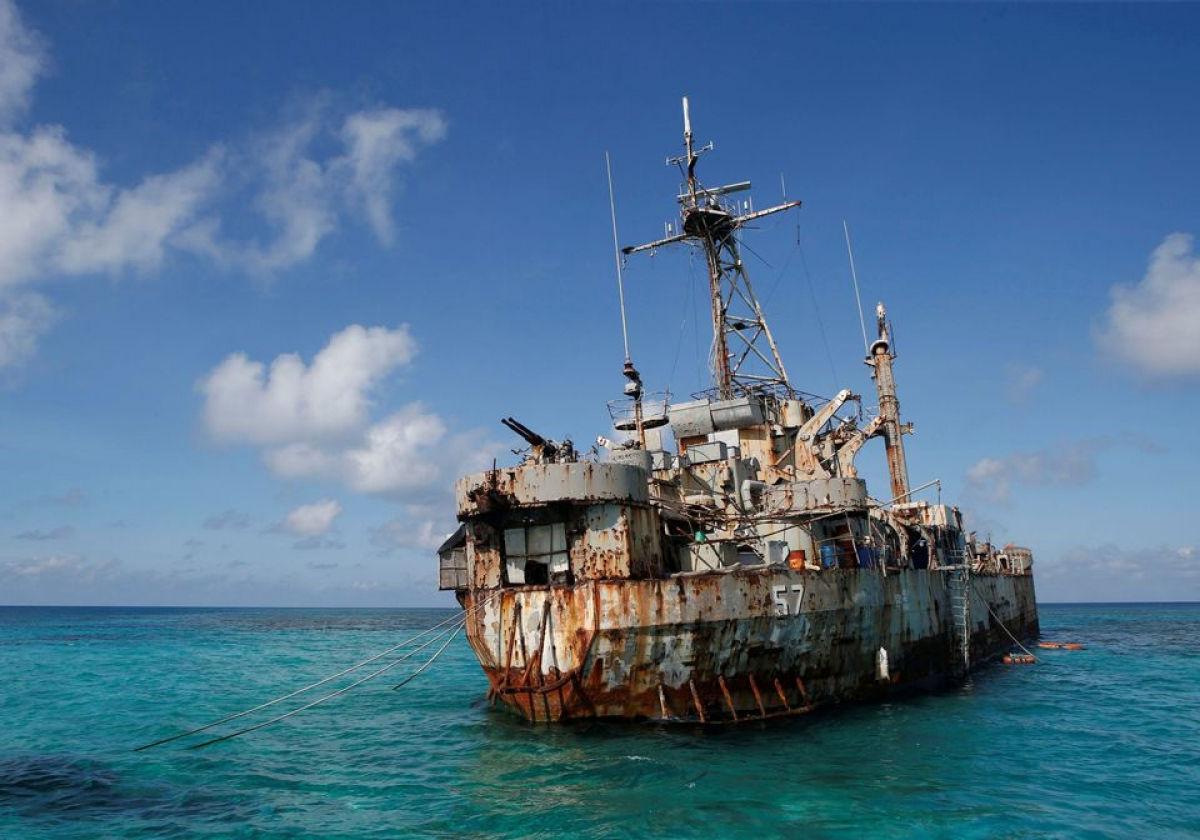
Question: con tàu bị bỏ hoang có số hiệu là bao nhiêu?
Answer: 57